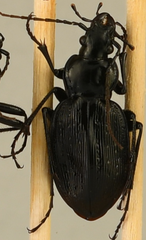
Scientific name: Carabus goryi
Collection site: Mountain Lake Biological Station Site (MLBS), plot MLBS_001